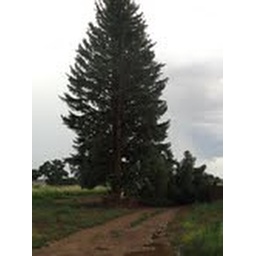
This is a pine tree in Lapoint that was torn down during the storm